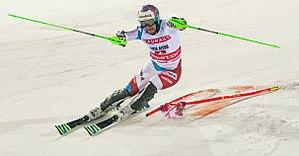
Luca Aerni, né le 27 mars 1993 à Châtel-Saint-Denis, est un skieur alpin international suisse. Il est spécialisé dans les disciplines techniques : slalom, slalom géant et combiné alpin dont il est champion du monde en 2017. Il fait partie de l'équipe de Suisse championne olympique à Pyeongchang en 2018.